Kolkheti National Park

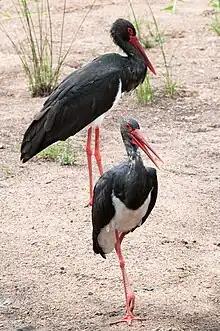
Black stork

The coastal peat bogs are the home to many types of plants including "sphagnum" mosses, "Drosera rotundifolia", "Rhynchospora alba", "Carex lasiocarpa" and "Menyanthes trifoliata". In the forests, evergreen undergrowth tends to grow such as "Hedera colchica" and endemic species such as "Quercus imeretina", "Quercus dshorochensis" and "Quercus hartwissiana", and "Alnus barbata" and "Pterocarya pterocarpa" are commonly found. Aquatic plants, such as "Nymphaea alba" are common around much of the hydrological habitats of the park while "Rhododendron flavum" and "Rhododendron ponticum" are known to grow away from the coast in the alpine area of Kolkheti National Park.